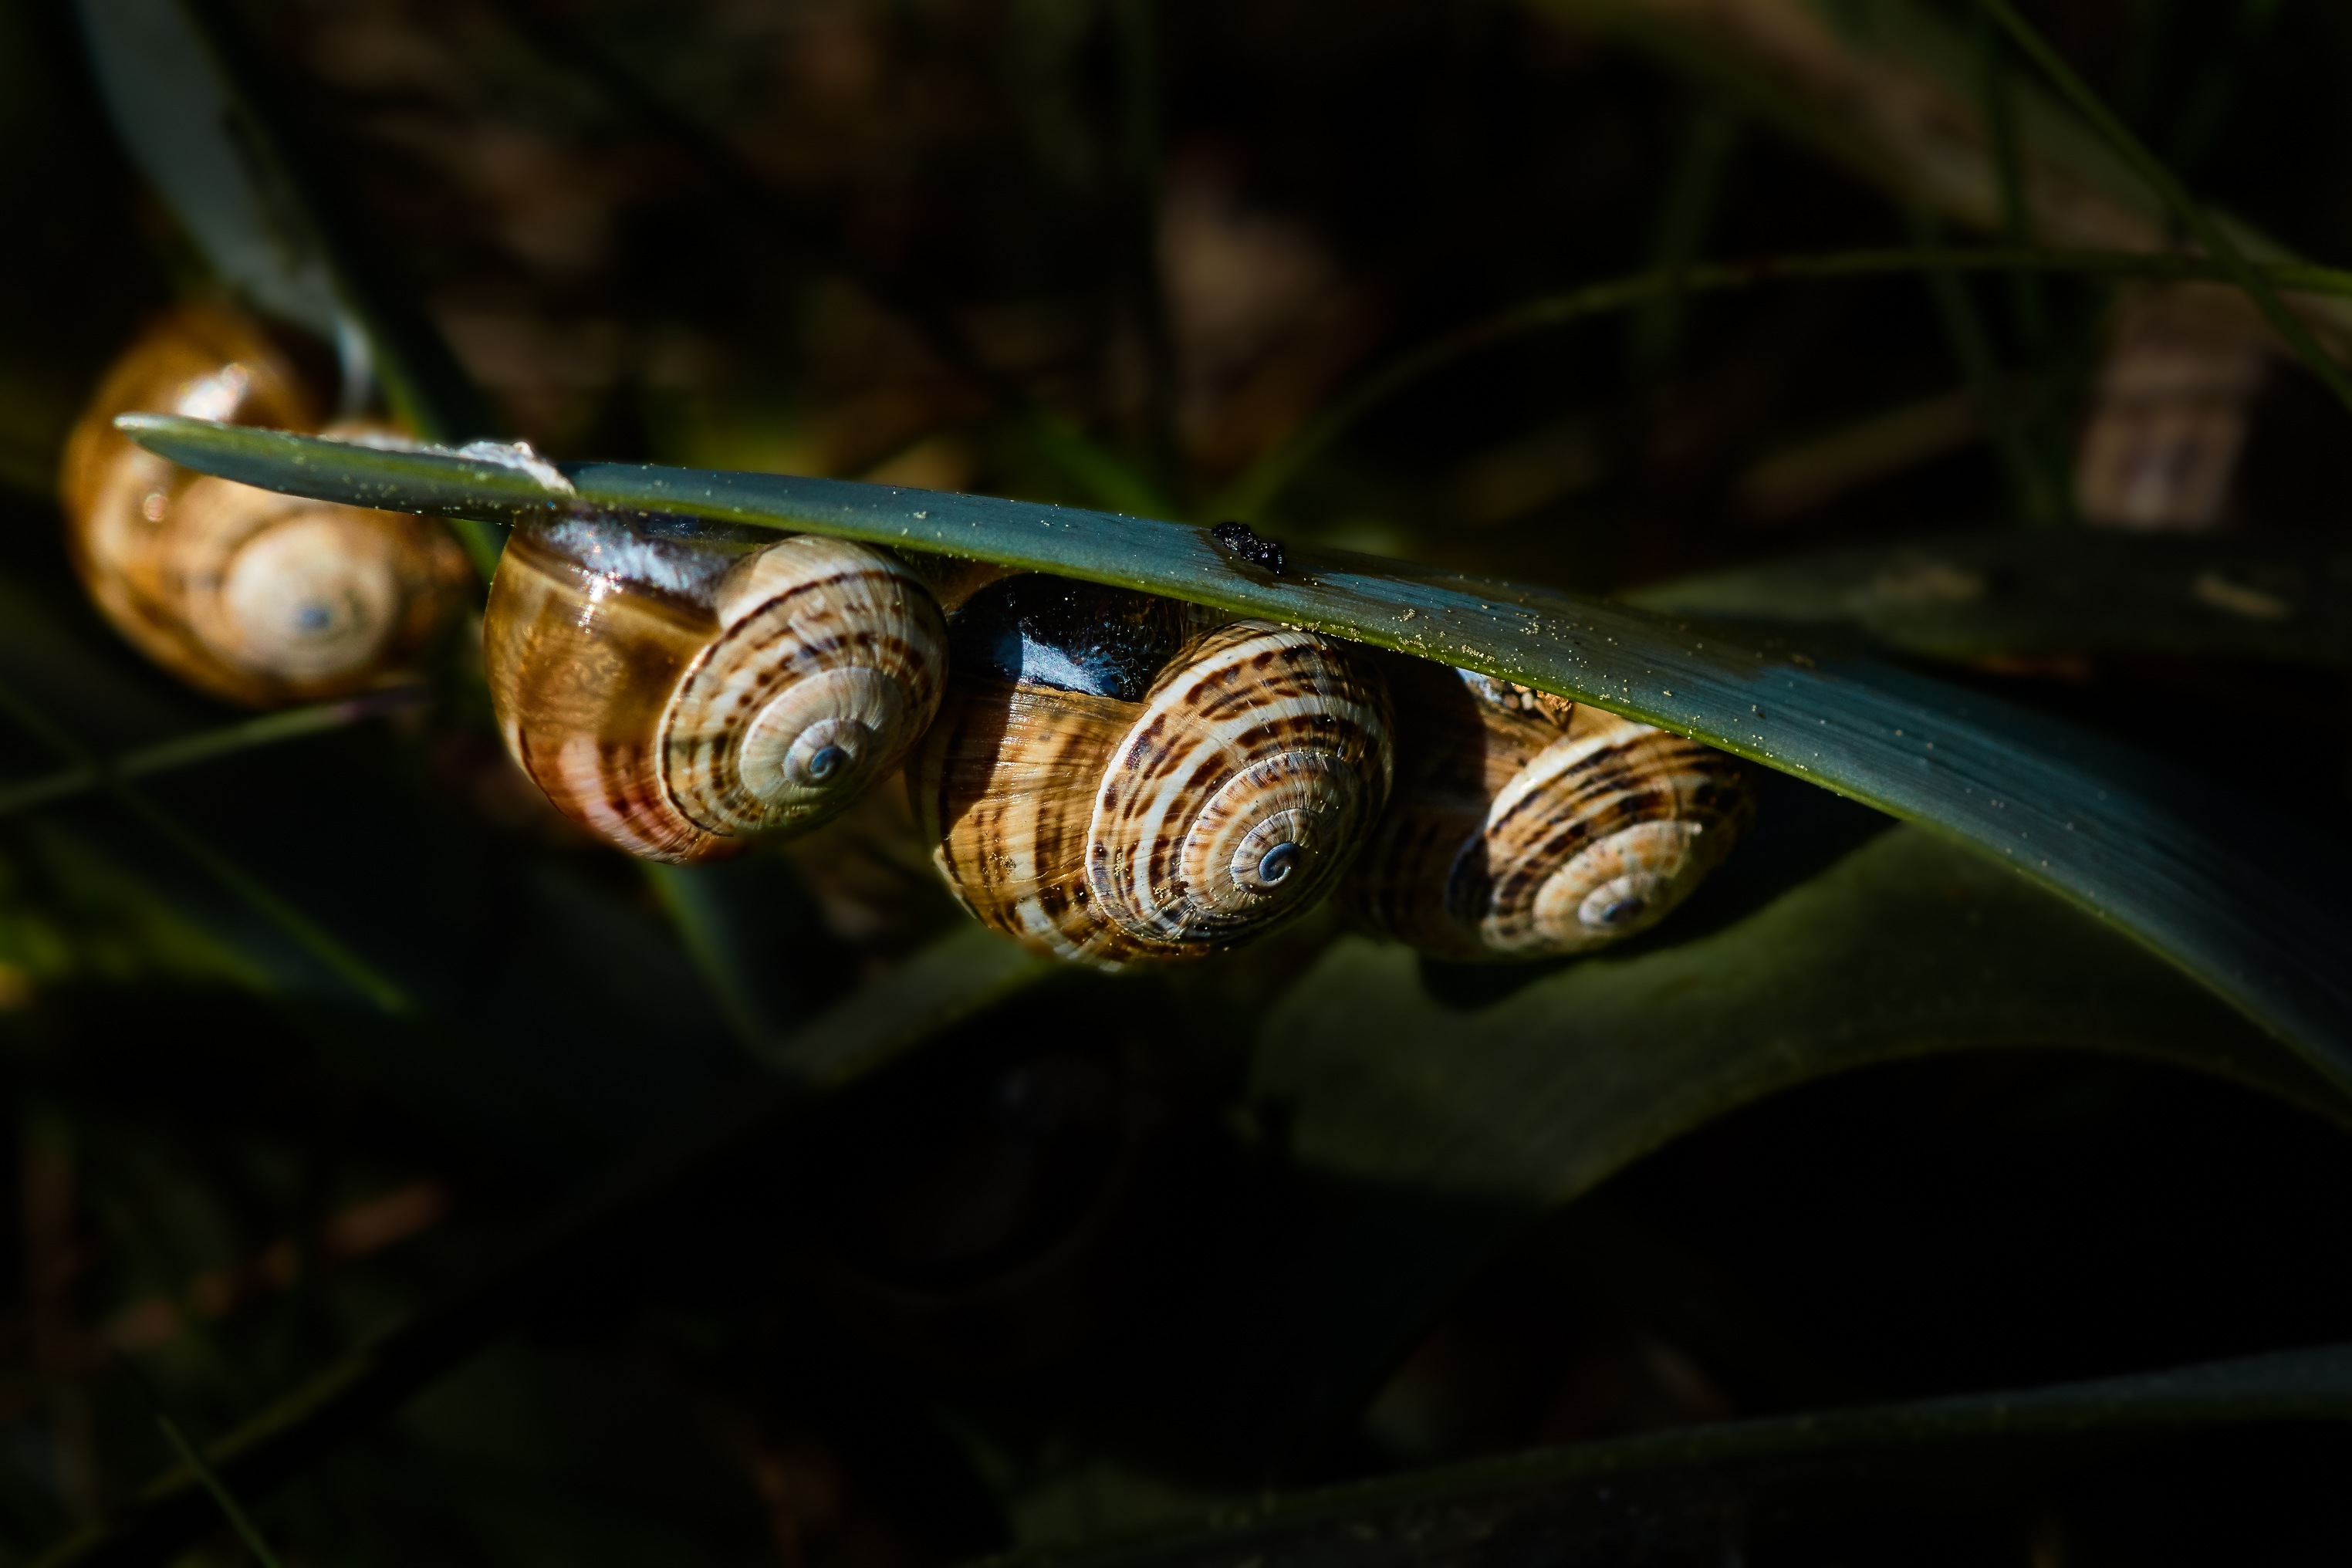
nature, branch, plant, photography, leaf, flower, photo, green, insect, macro, flora, fauna, invertebrate, close up, 100mm, animals, naturaleza, a77, minolta, snails, g, ggl1, gaby1, xovesphoto, animales, sonya77, caracoles, minolta100mm, gphoto, gabrielcorua, xelodegalicia, macro photography, plant stem